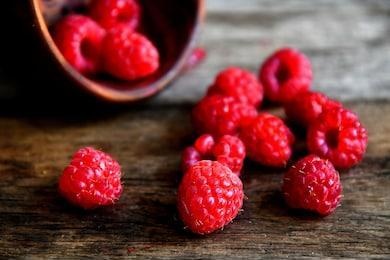
Label: raspberry